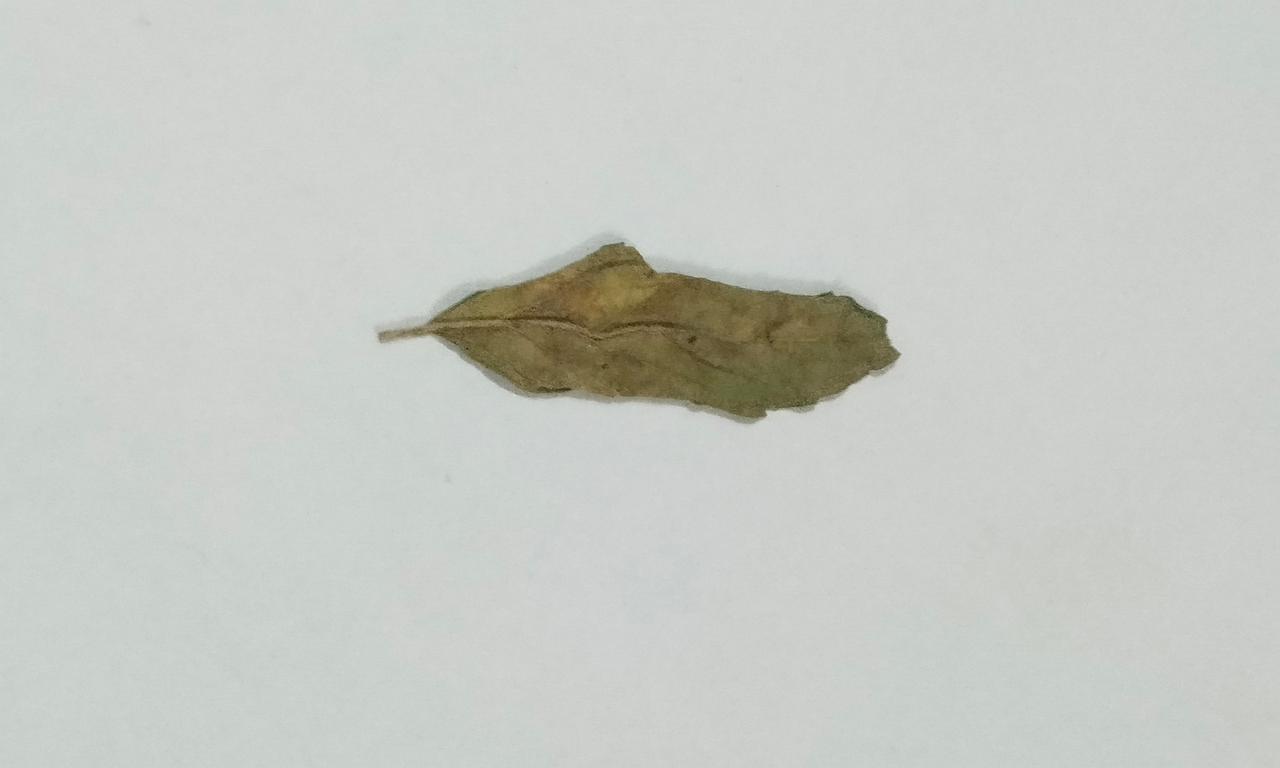
Label: Dried